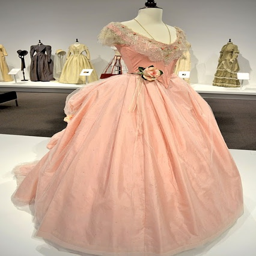
this links to a blog post with pictures of many costumes from this exhibit